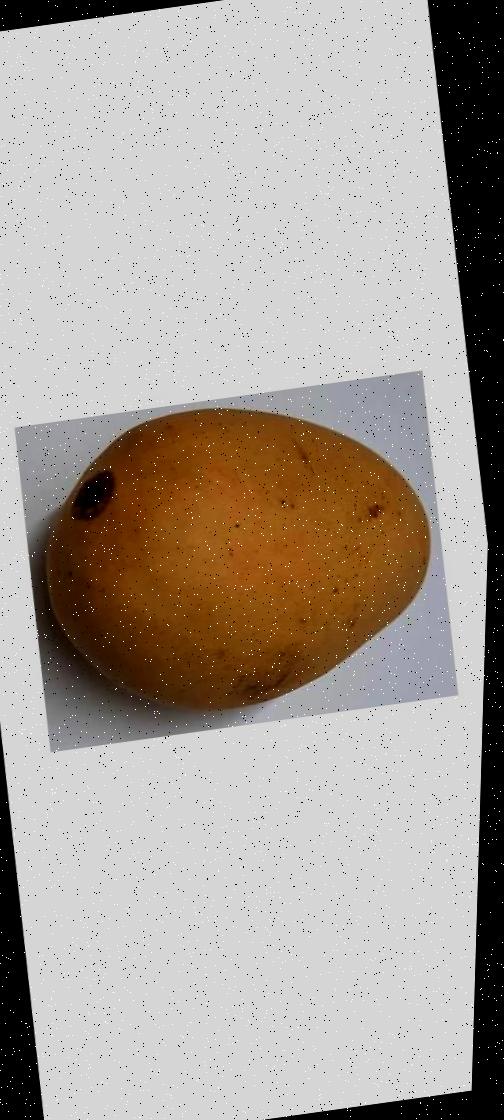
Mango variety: Katimon